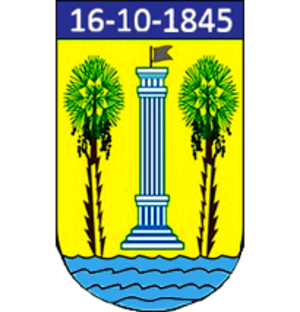
Açu est une municipalité de l'État du Rio Grande do Norte, au Brésil. Sa population est estimée à 57 292 habitants en 2015, répartis sur 1 303 km².